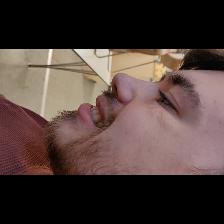
Label: Human